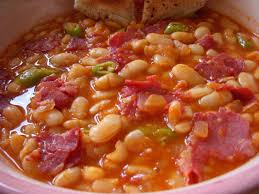
Yemek: kuru_fasulye